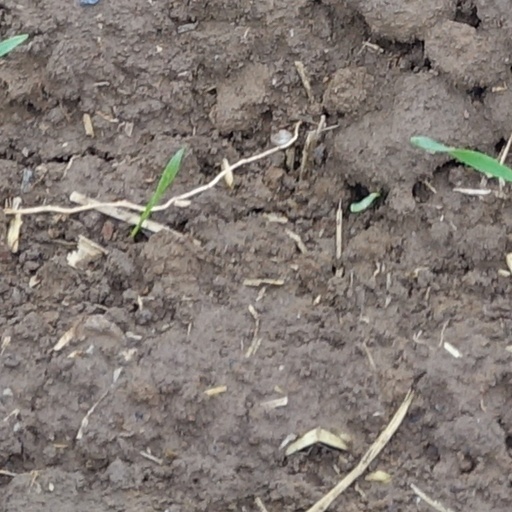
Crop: wheat